Ancestral Puebloan dwellings

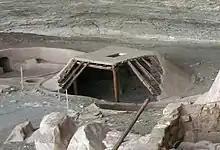
A reconstructed pit house at Mesa Verde.

Ancestral Puebloans spanned Northern Arizona and New Mexico, Southern Colorado and Utah, and a part of Southeastern Nevada. They primarily lived north of the Patayan, Sinagua, Hohokam, Trincheras, Mogollon, and Casas Grandes cultures of the Southwest and south of the Fremont culture of the Great Basin .